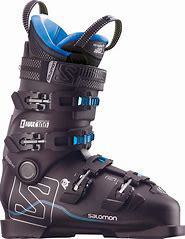
Brand: Salomon
Model: 100